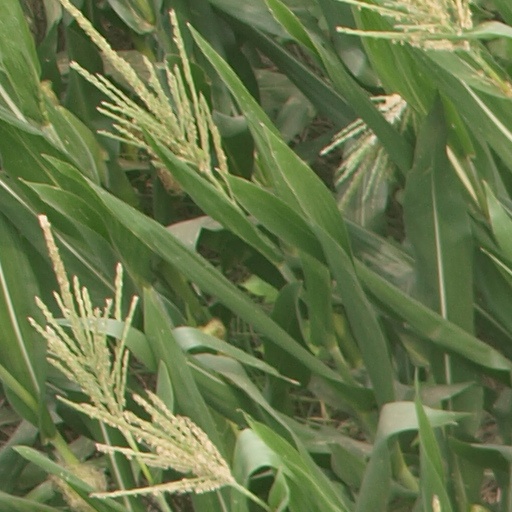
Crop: maize; corn